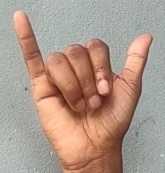
ASL sign: Y